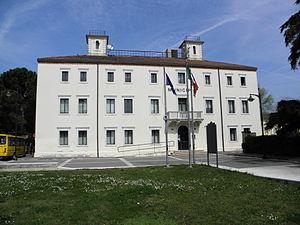
San Martino di Venezze est une commune italienne de la province de Rovigo dans la région Vénétie dans l'Italie nord-orientale.